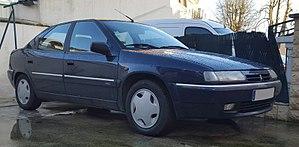
Xantia 2.1 TD de 1997
La Citroën Xantia est une automobile de gamme moyenne, fabriquée à Rennes à 1 528 800 exemplaires entre mars 1993 et octobre 2002 et remplaçant la Citroën BX.